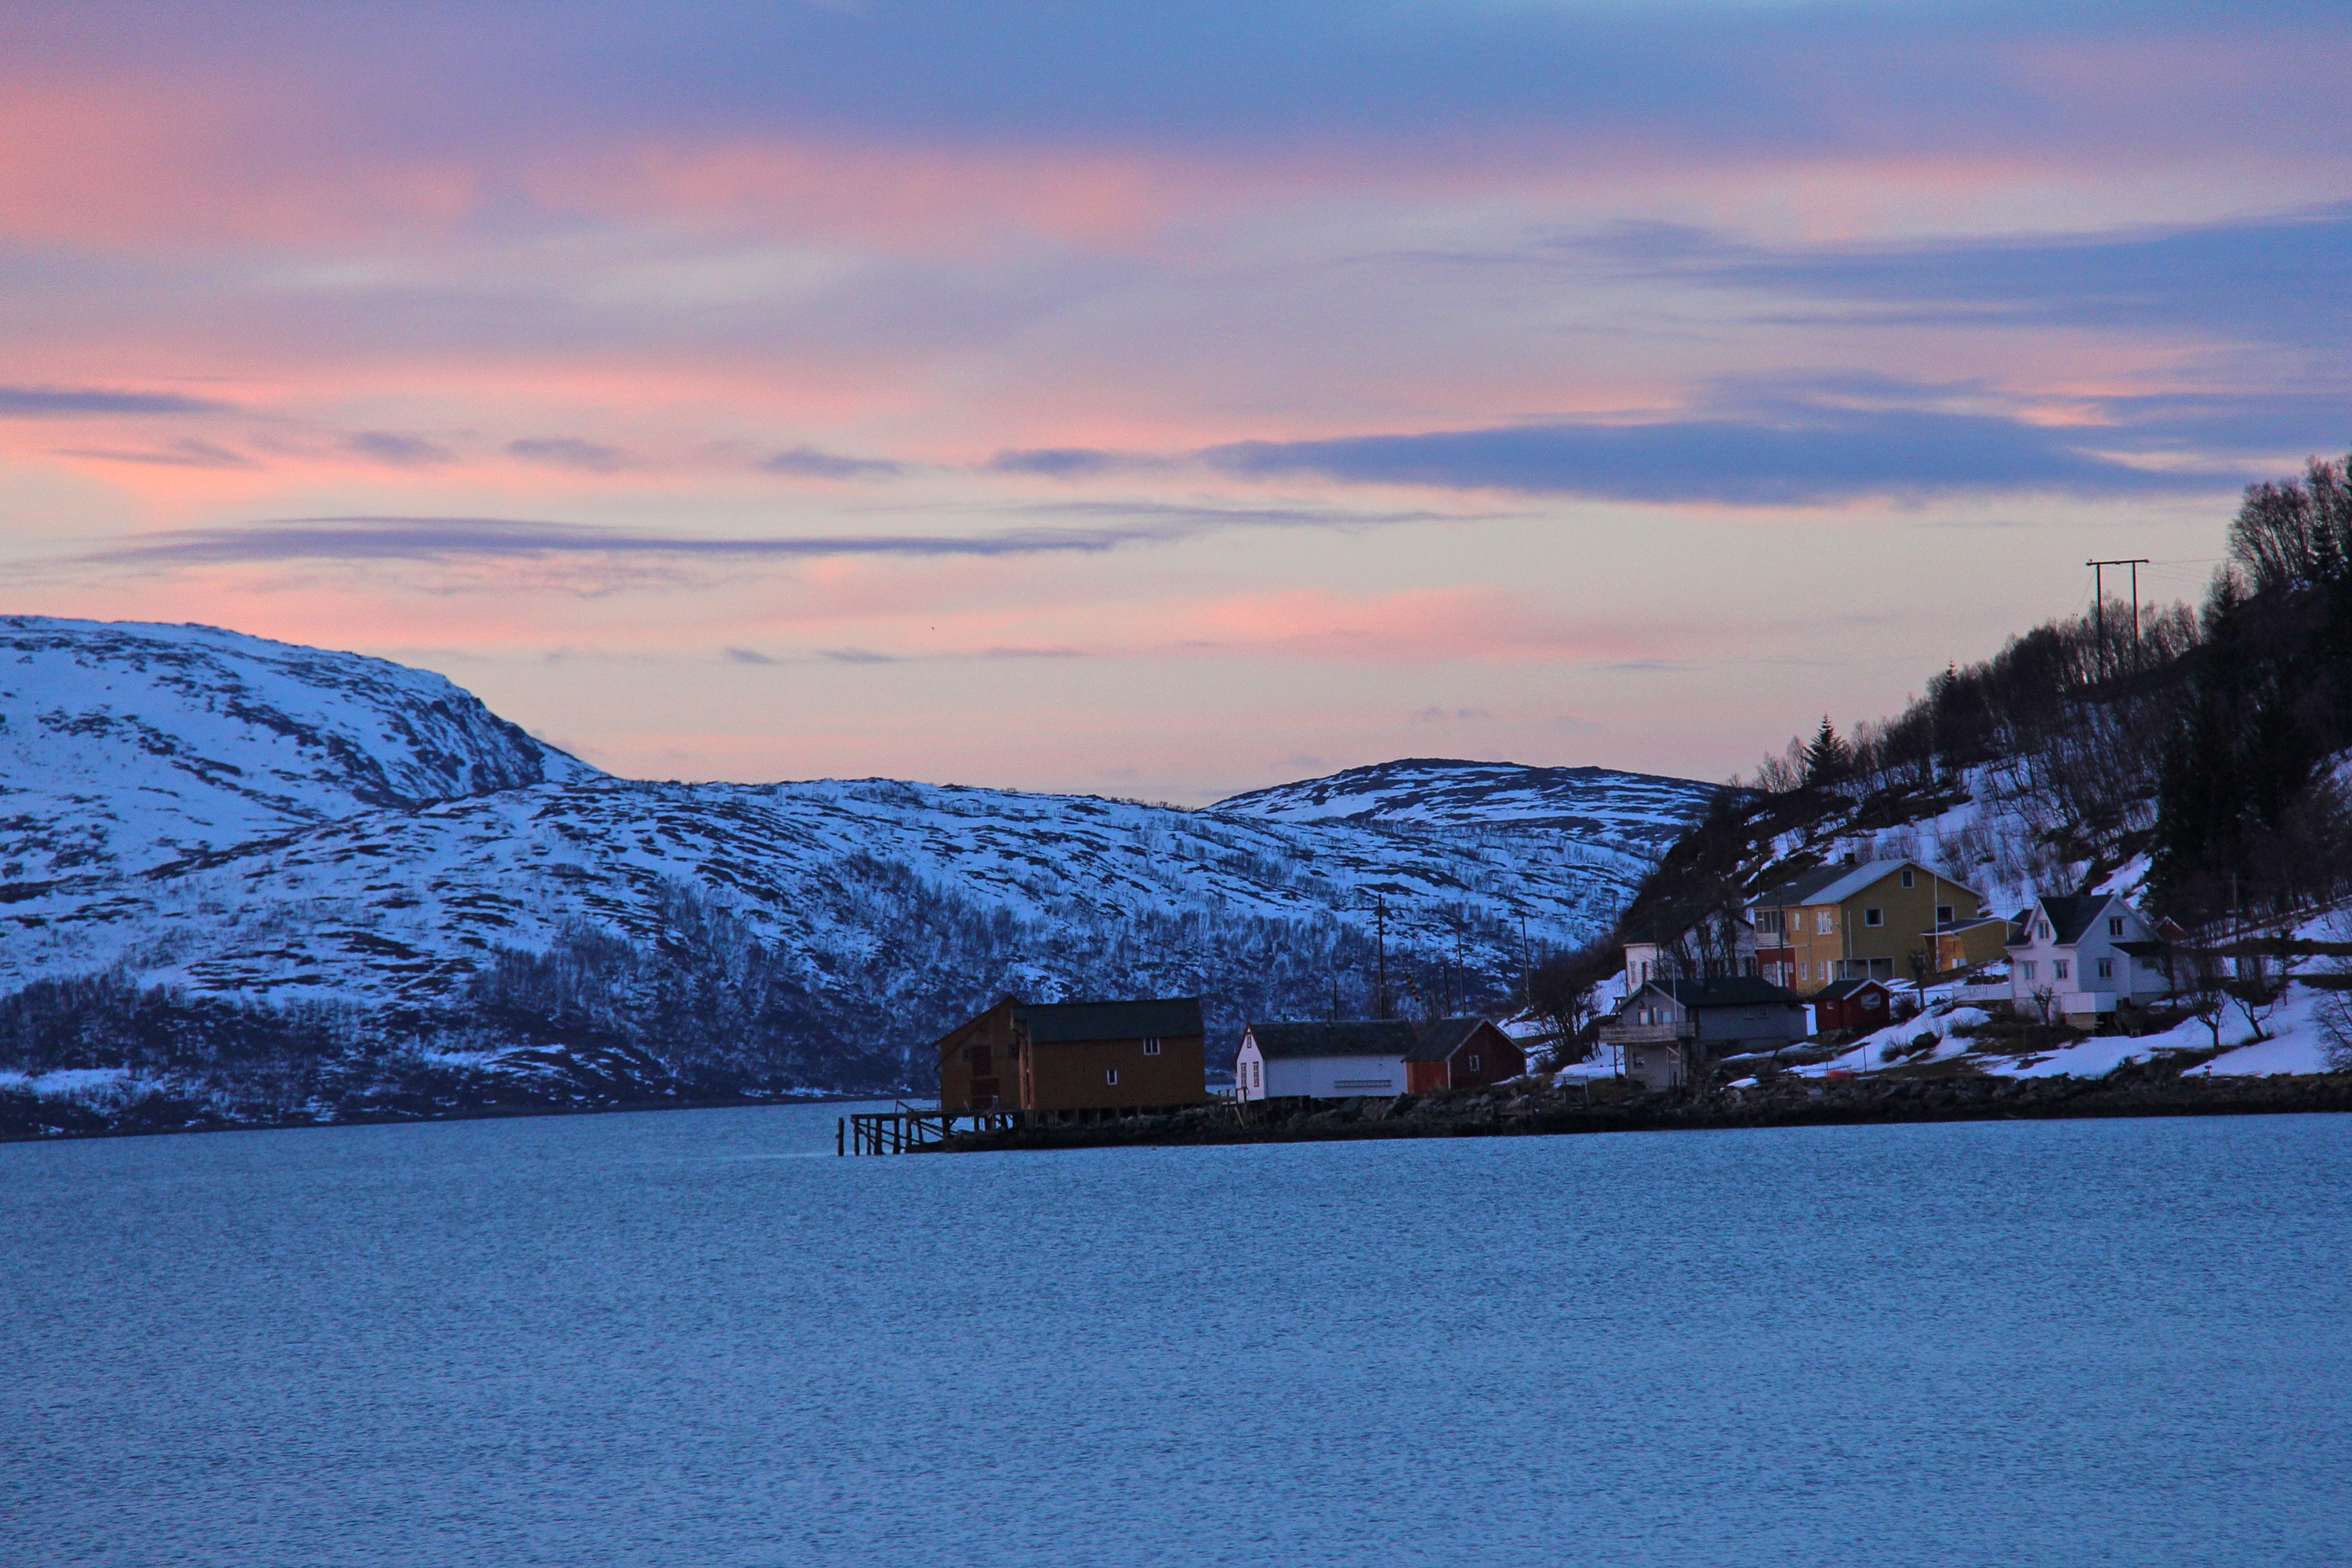
landscape, sea, mountain, snow, winter, cloud, sky, sunrise, sunset, morning, hill, lake, dawn, mountain range, travel, dusk, europe, ice, evening, orange, reflection, red, weather, blue, fjord, arctic, season, alps, amazing, beautiful, norway, scandinavia, landform, tromso, lauklines kystferie, kvaloya, kval ysletta, geographical feature, mountainous landforms, ever changing